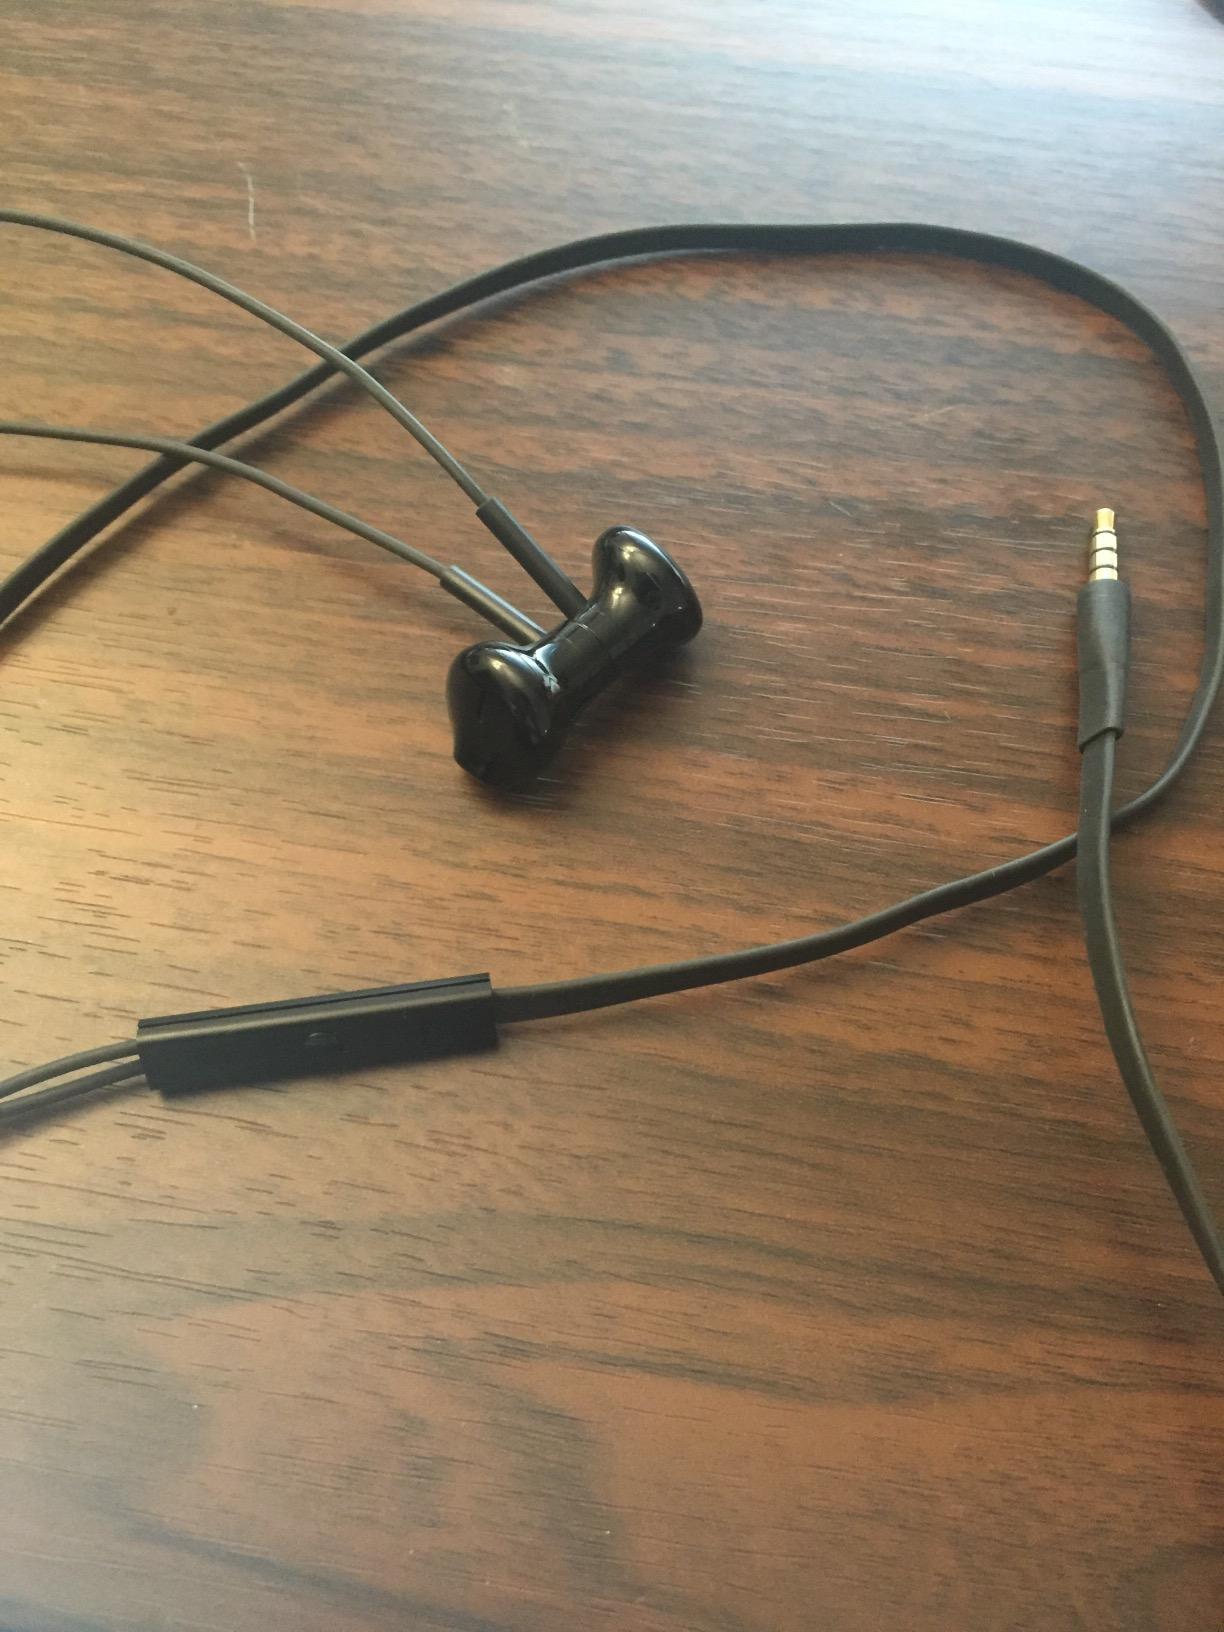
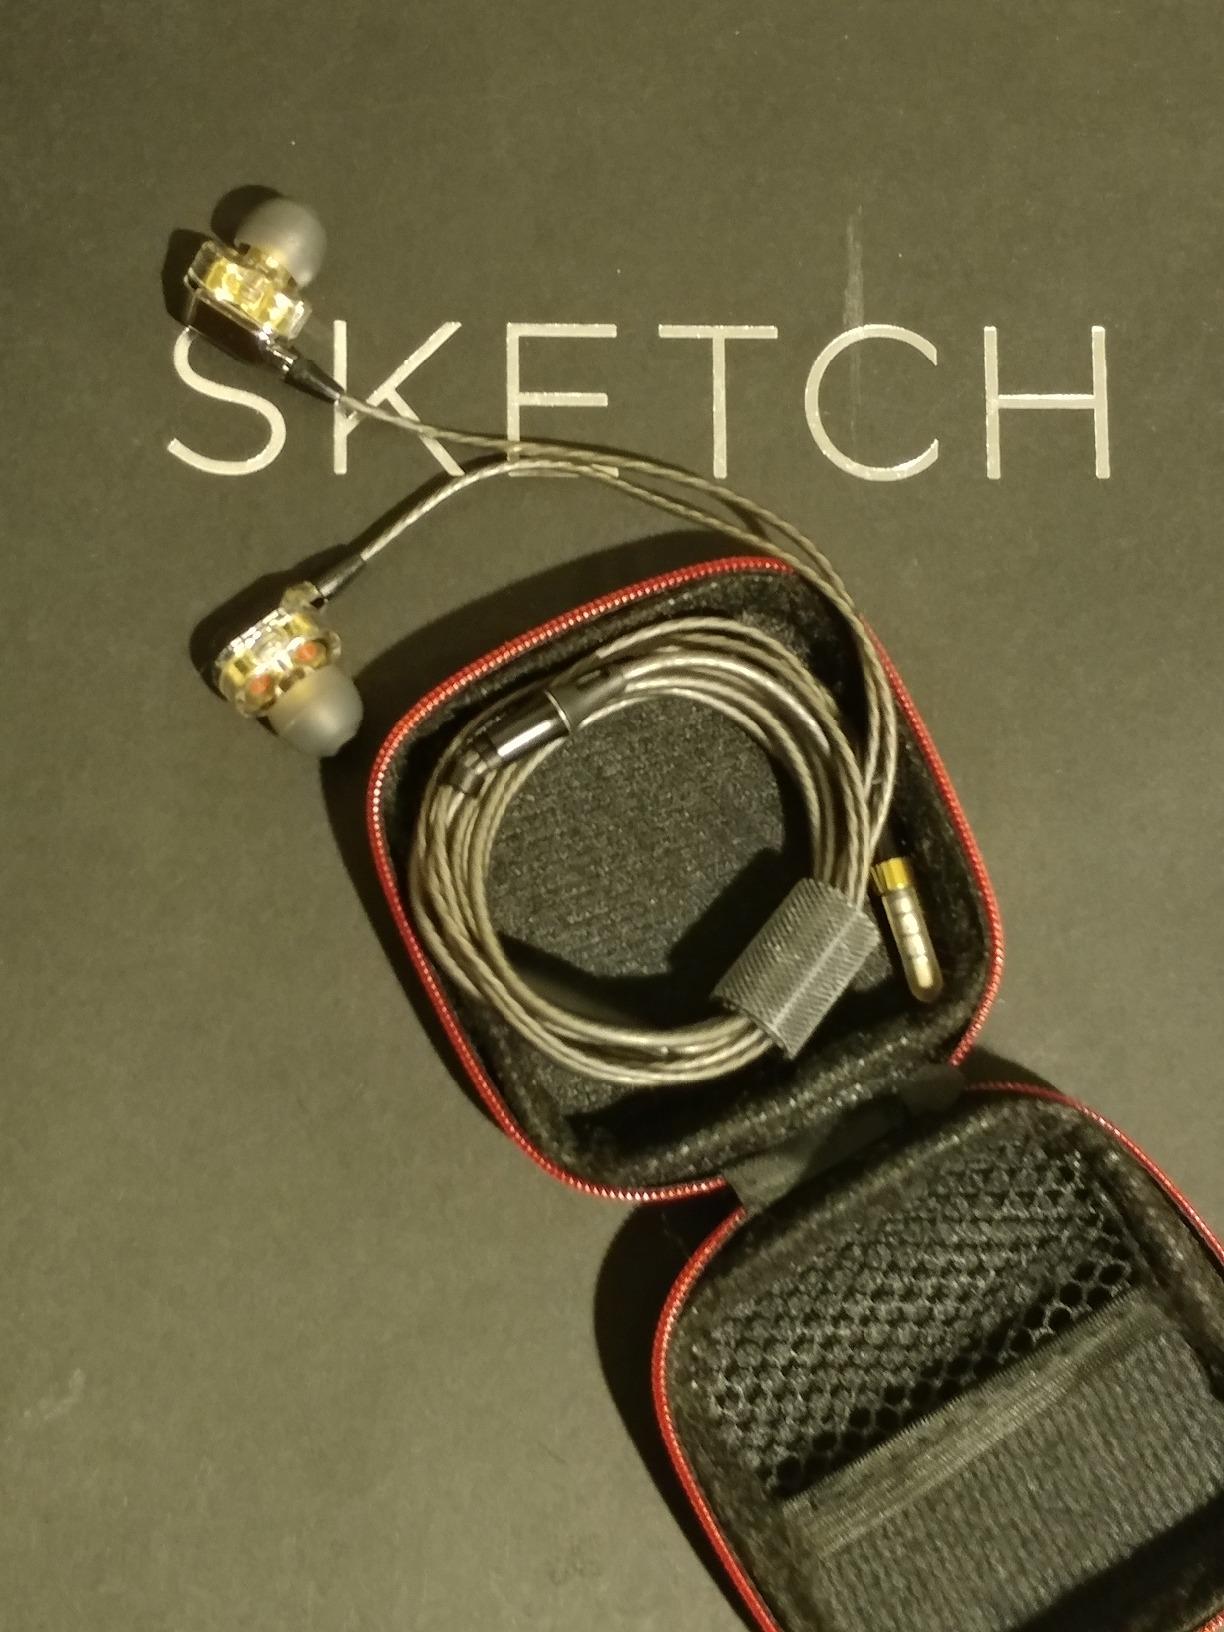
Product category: headphones
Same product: no